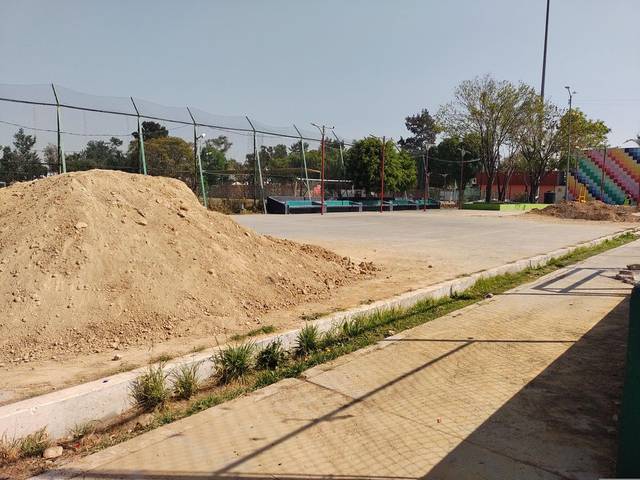
Region: Mexico
Coordinates: 19.464, -99.107